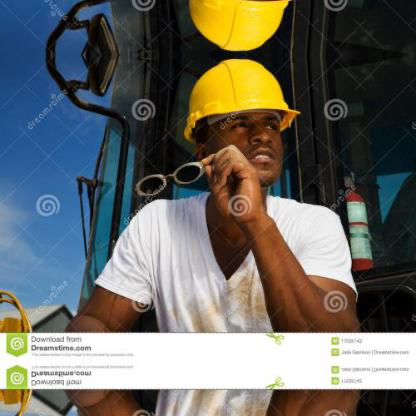
Objects in the image:
label: helmet
label: helmet